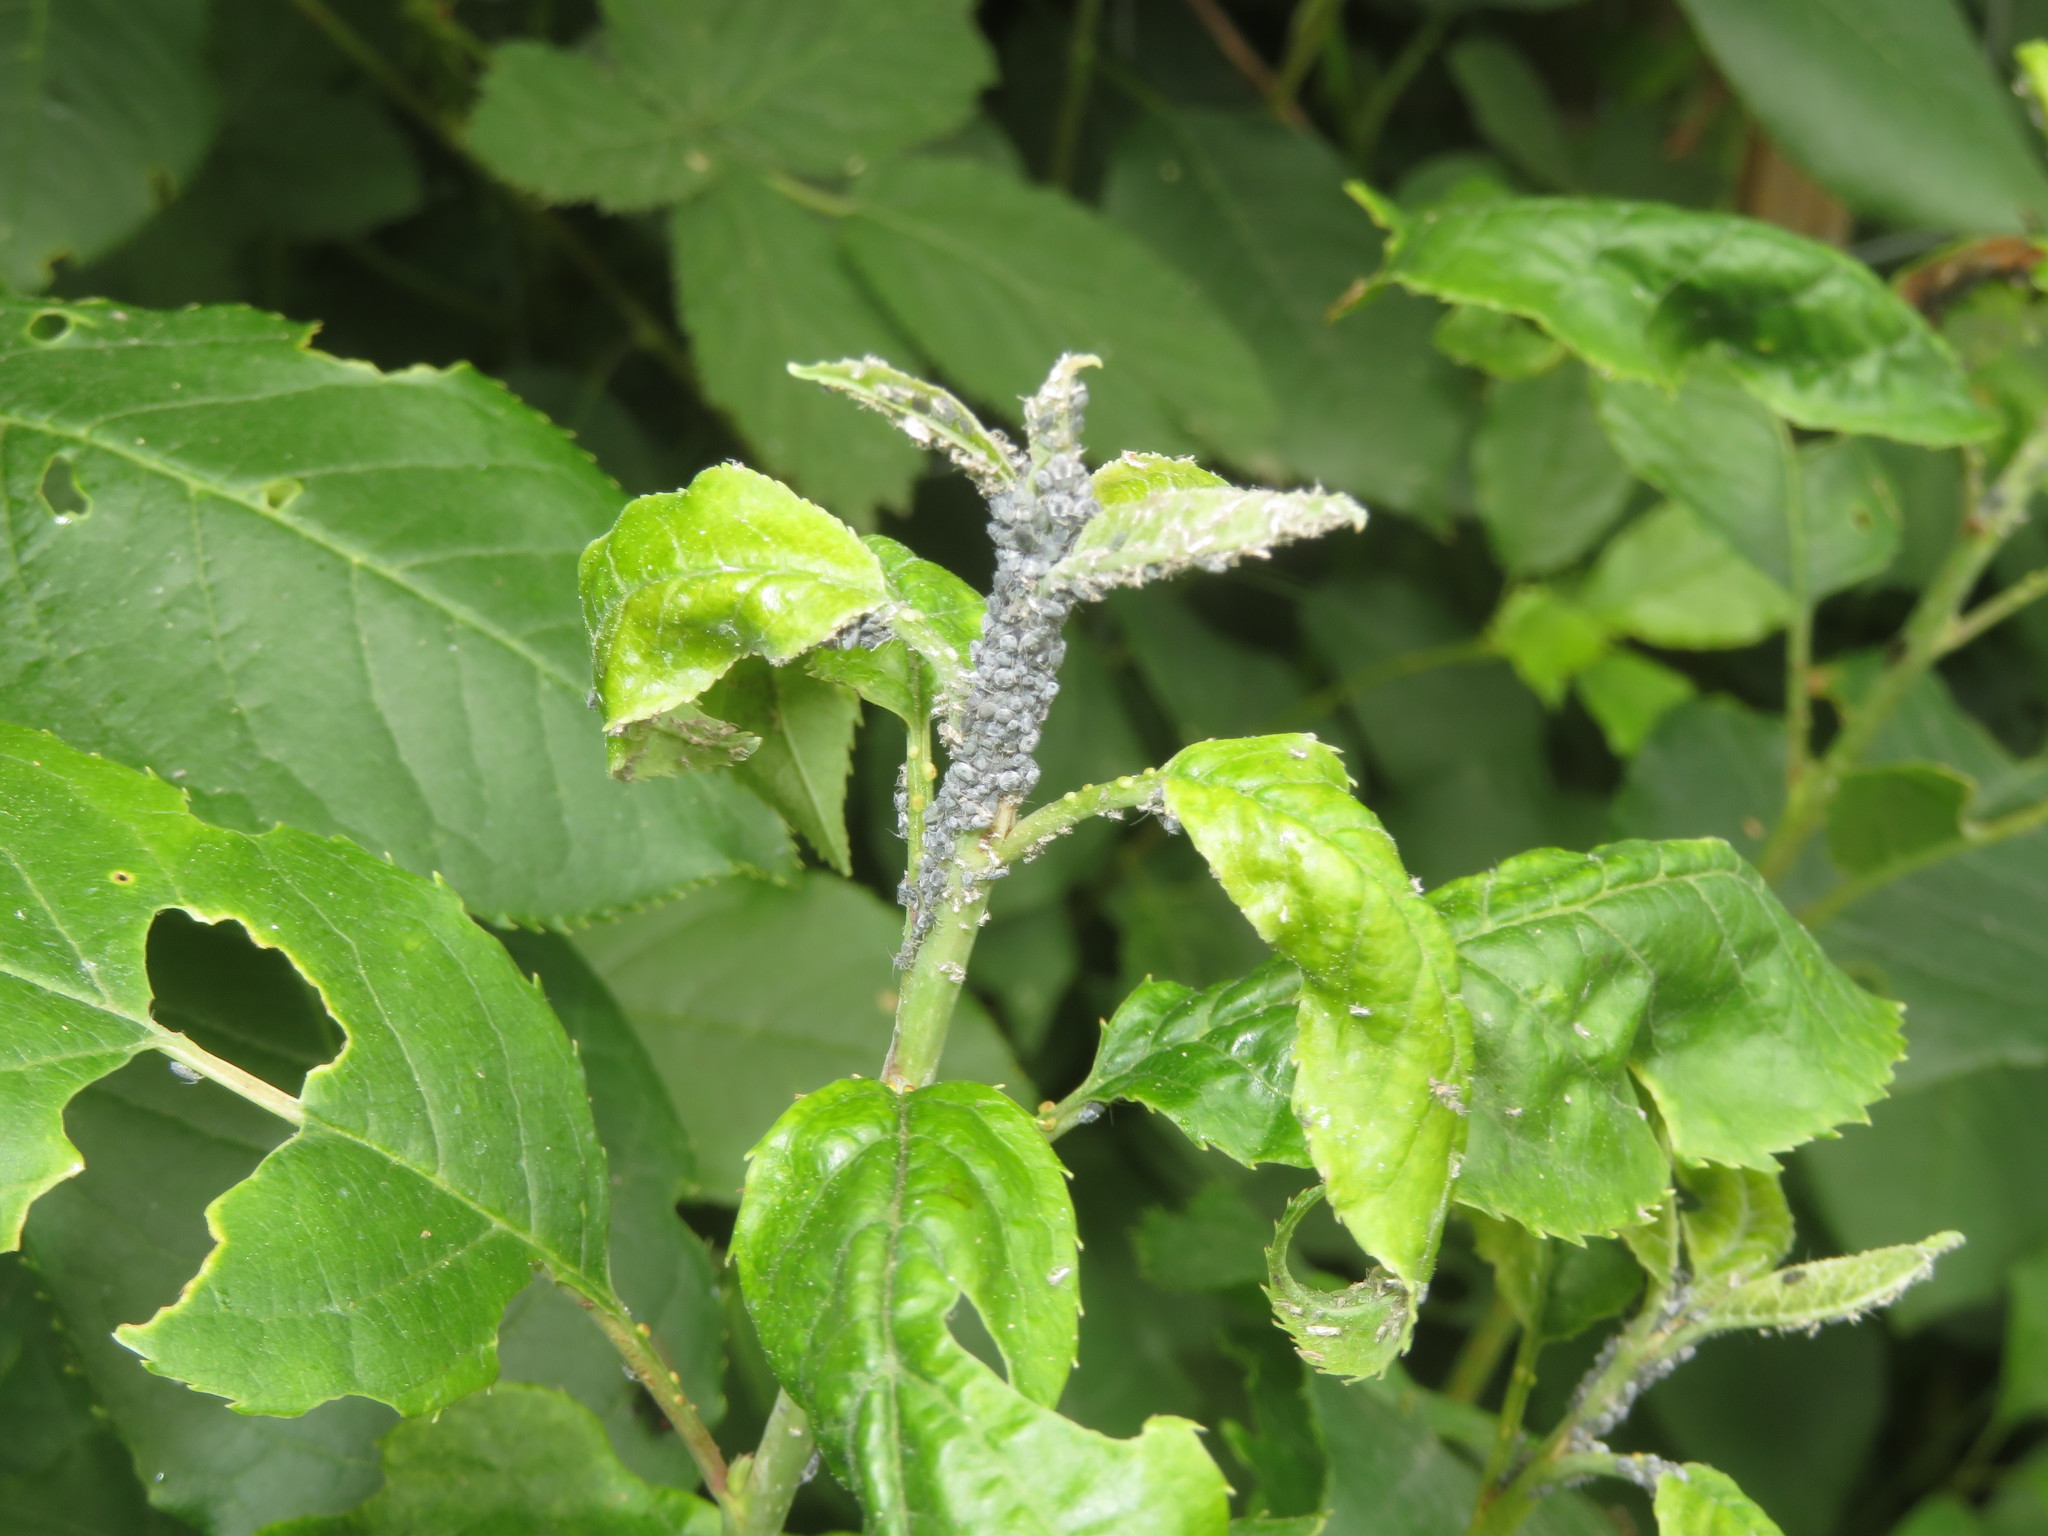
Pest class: bird_cherry_oat_aphid